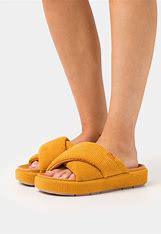
Brand: Jordan
Model: Sophia